Japanese Society for Rights of Authors, Composers and Publishers

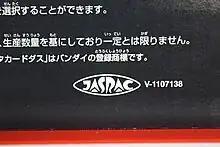
JASRAC License mark on Compact discs and other physical media

In 1899, Japan joined the Berne Convention where the Copyright law was enforced. However, there was no concept on how to pay royalties for recorded songs for each live performance. In 1931), a German teacher at the imperial First High School under the old system, established a copyright management organization called "Plage Institution" in Tokyo, and worked to acquire the agency rights for Japan from a European copyright management organization. The Plage Institution began requesting music usage fees to all businesses using music, such as broadcasting stations and orchestras.